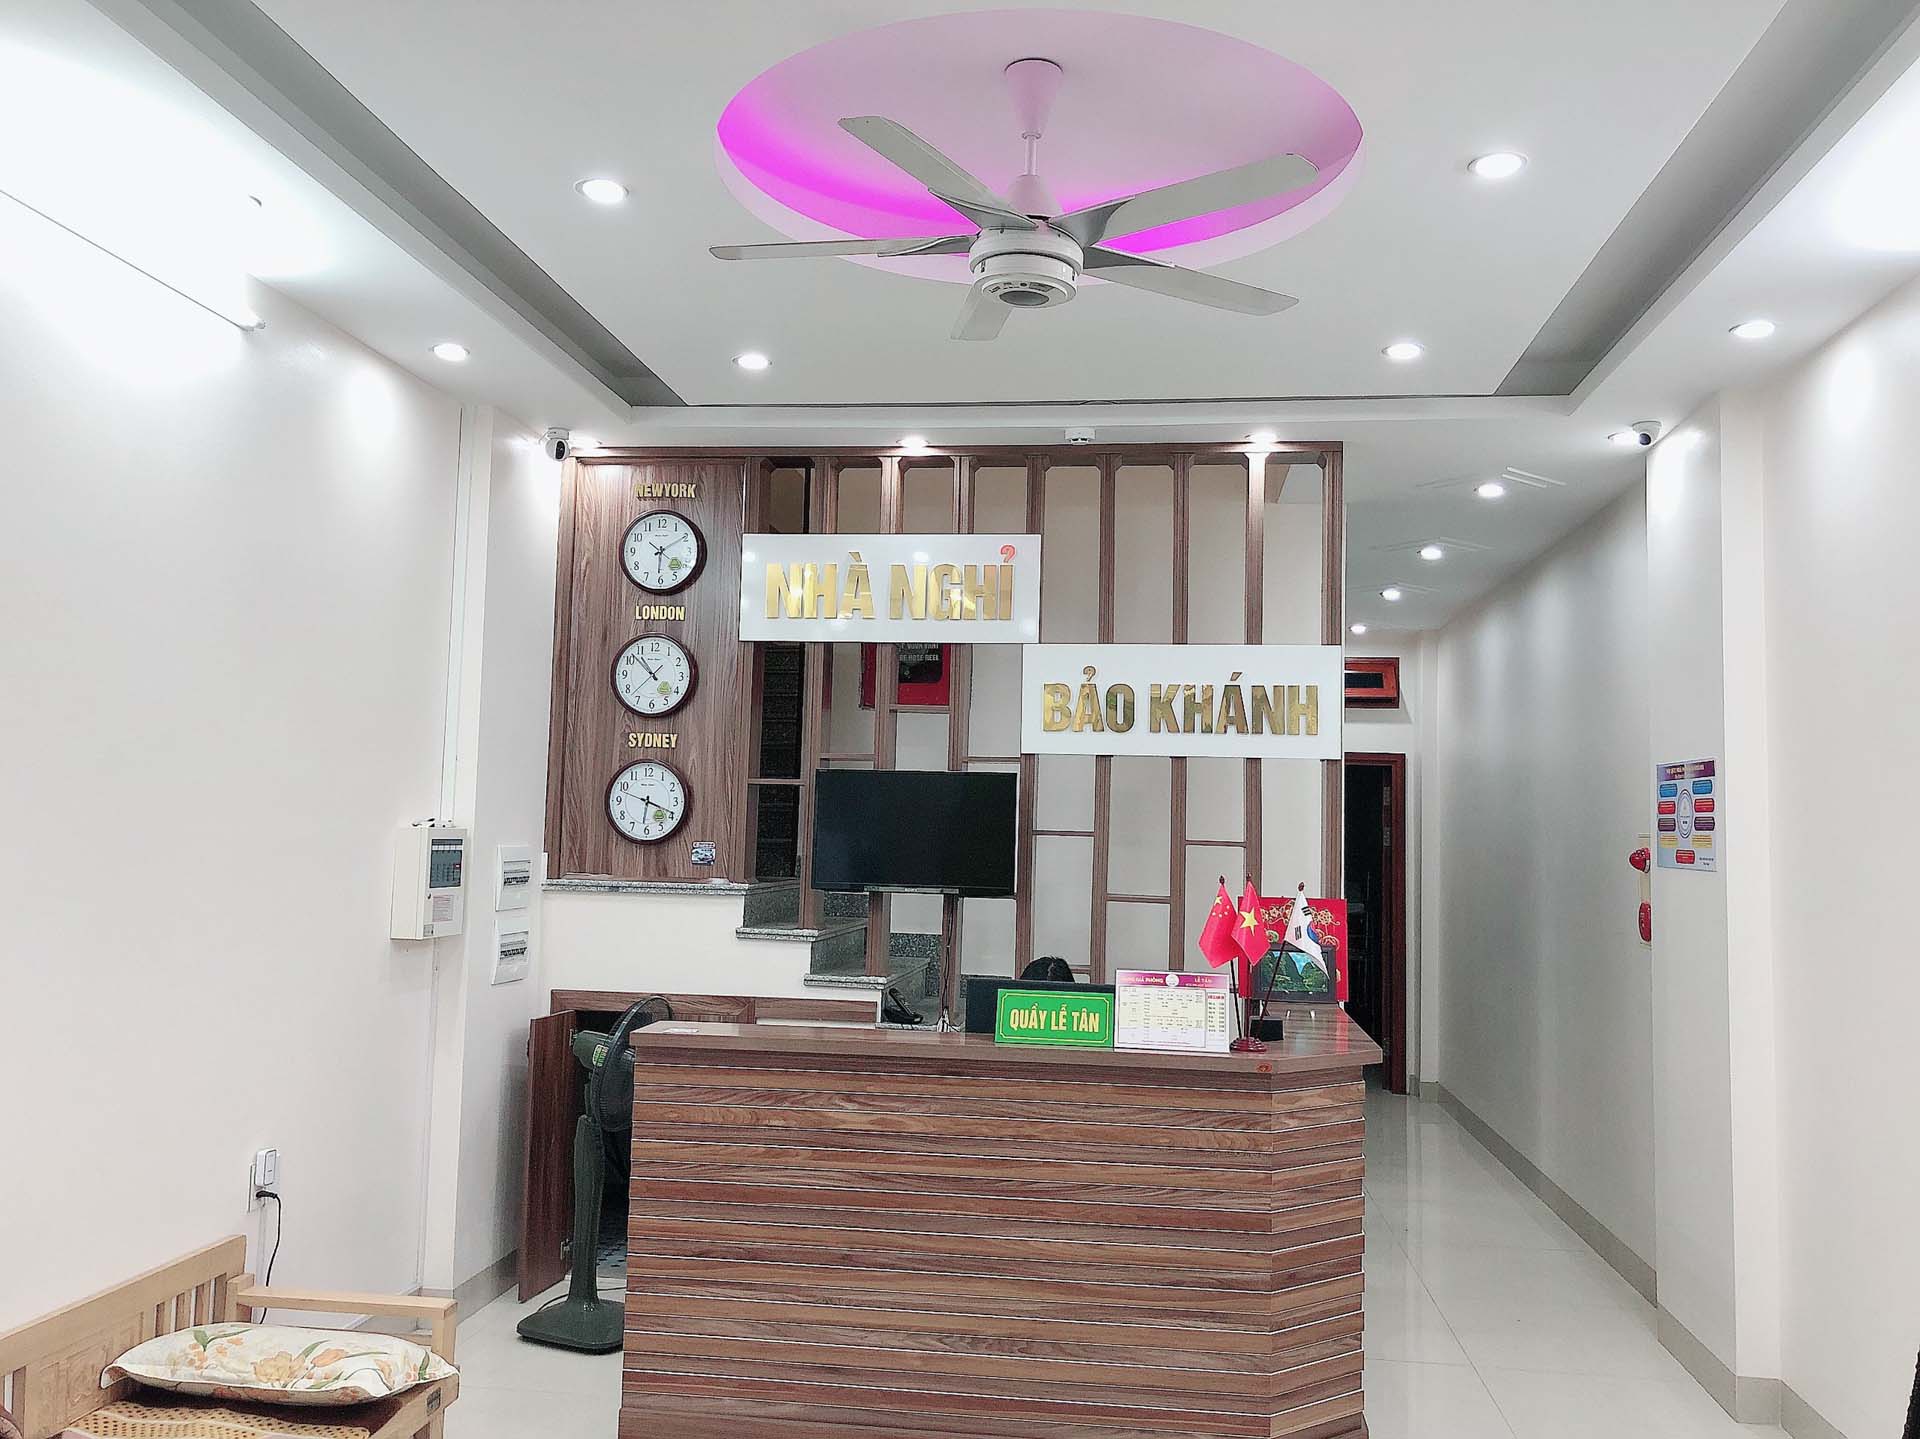
hostel, ceiling, room, interior design, property, building, furniture, lighting, pink, floor, house, mechanical fan, light fixture, architecture, real estate, table, home, living room, cabinetry, flooring, hall